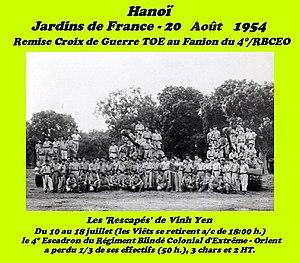
4. RBCEO nach der Schlacht bei Vinh-Yen (10-18/07/1954)
Le régiment blindé colonial d'Extrême-Orient est une unité de l'armée française créée en 1950 qui participa à la guerre d'Indochine.